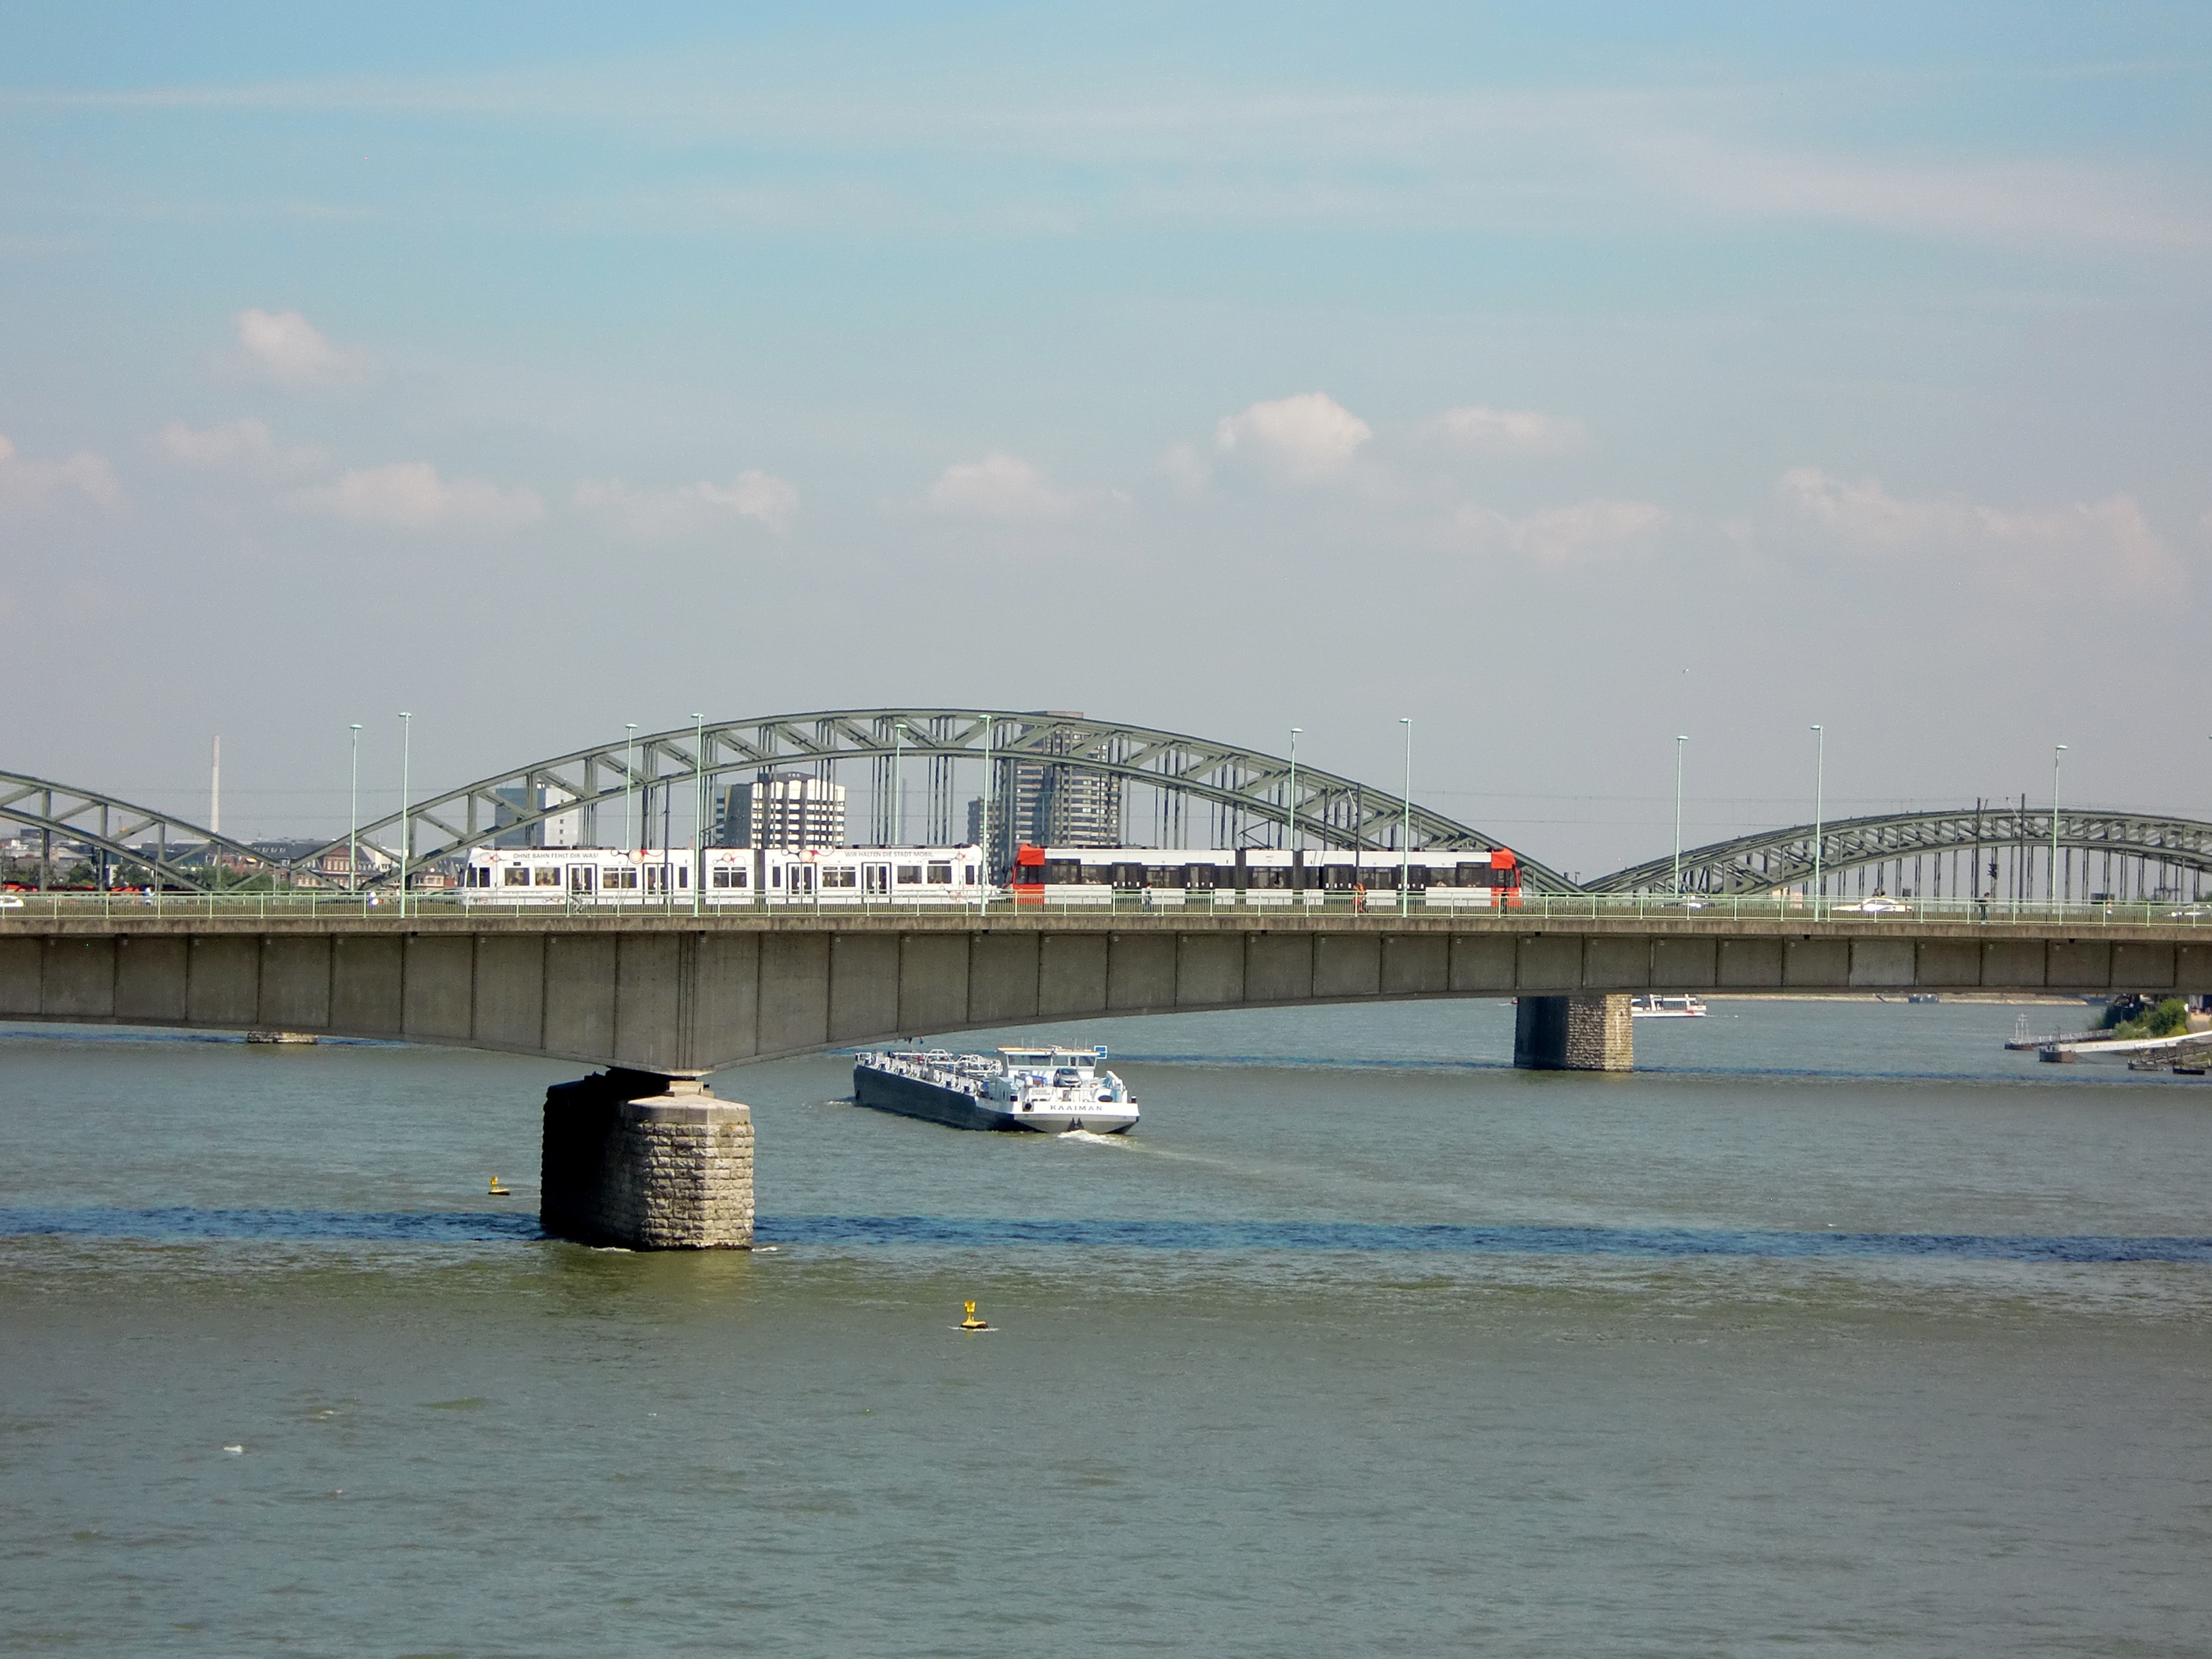
sea, bridge, river, arch, cologne, rhine, railway bridge, hohenzollern bridge, cable stayed bridge, arch bridge, nonbuilding structure